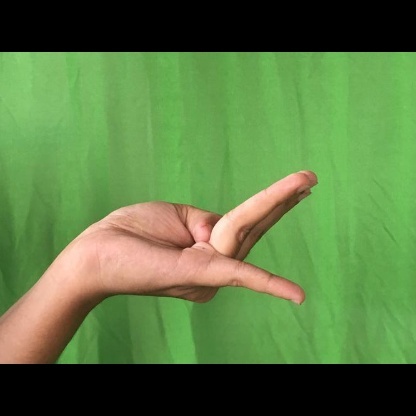
Mudra: Chaturam